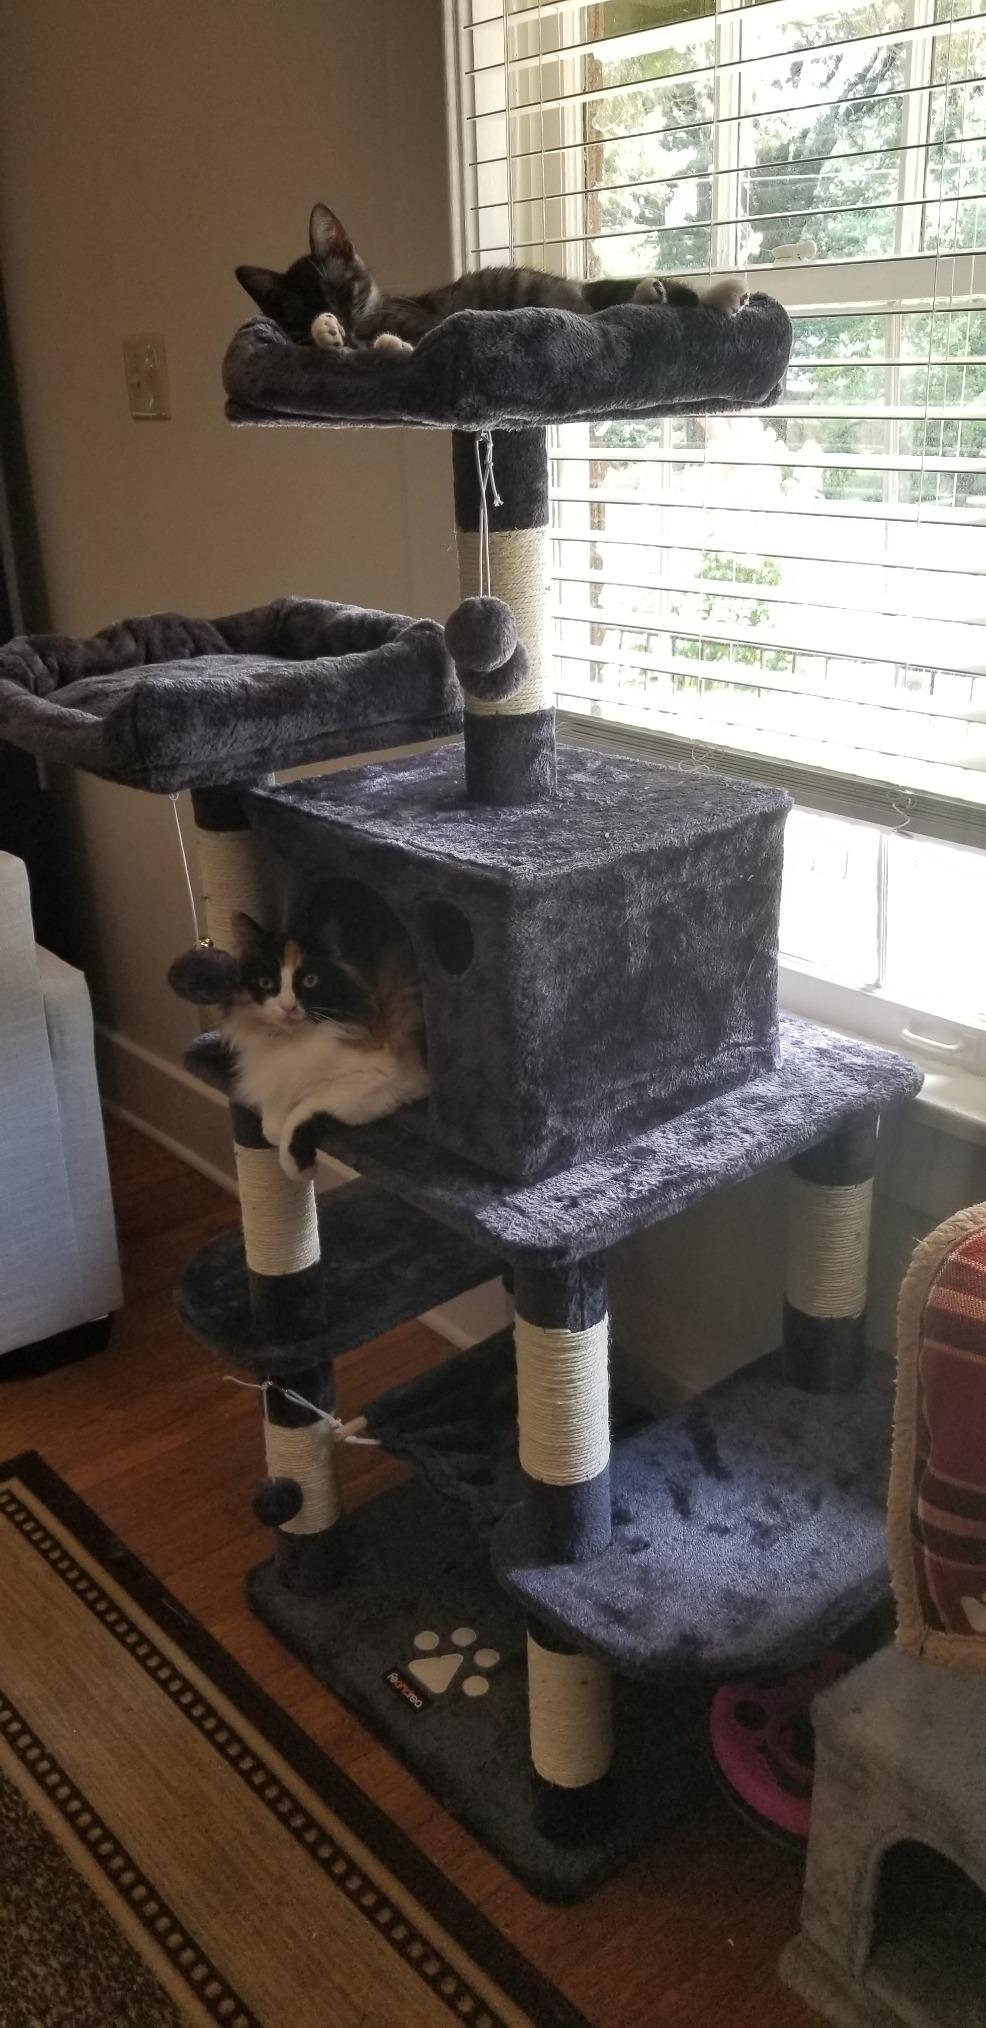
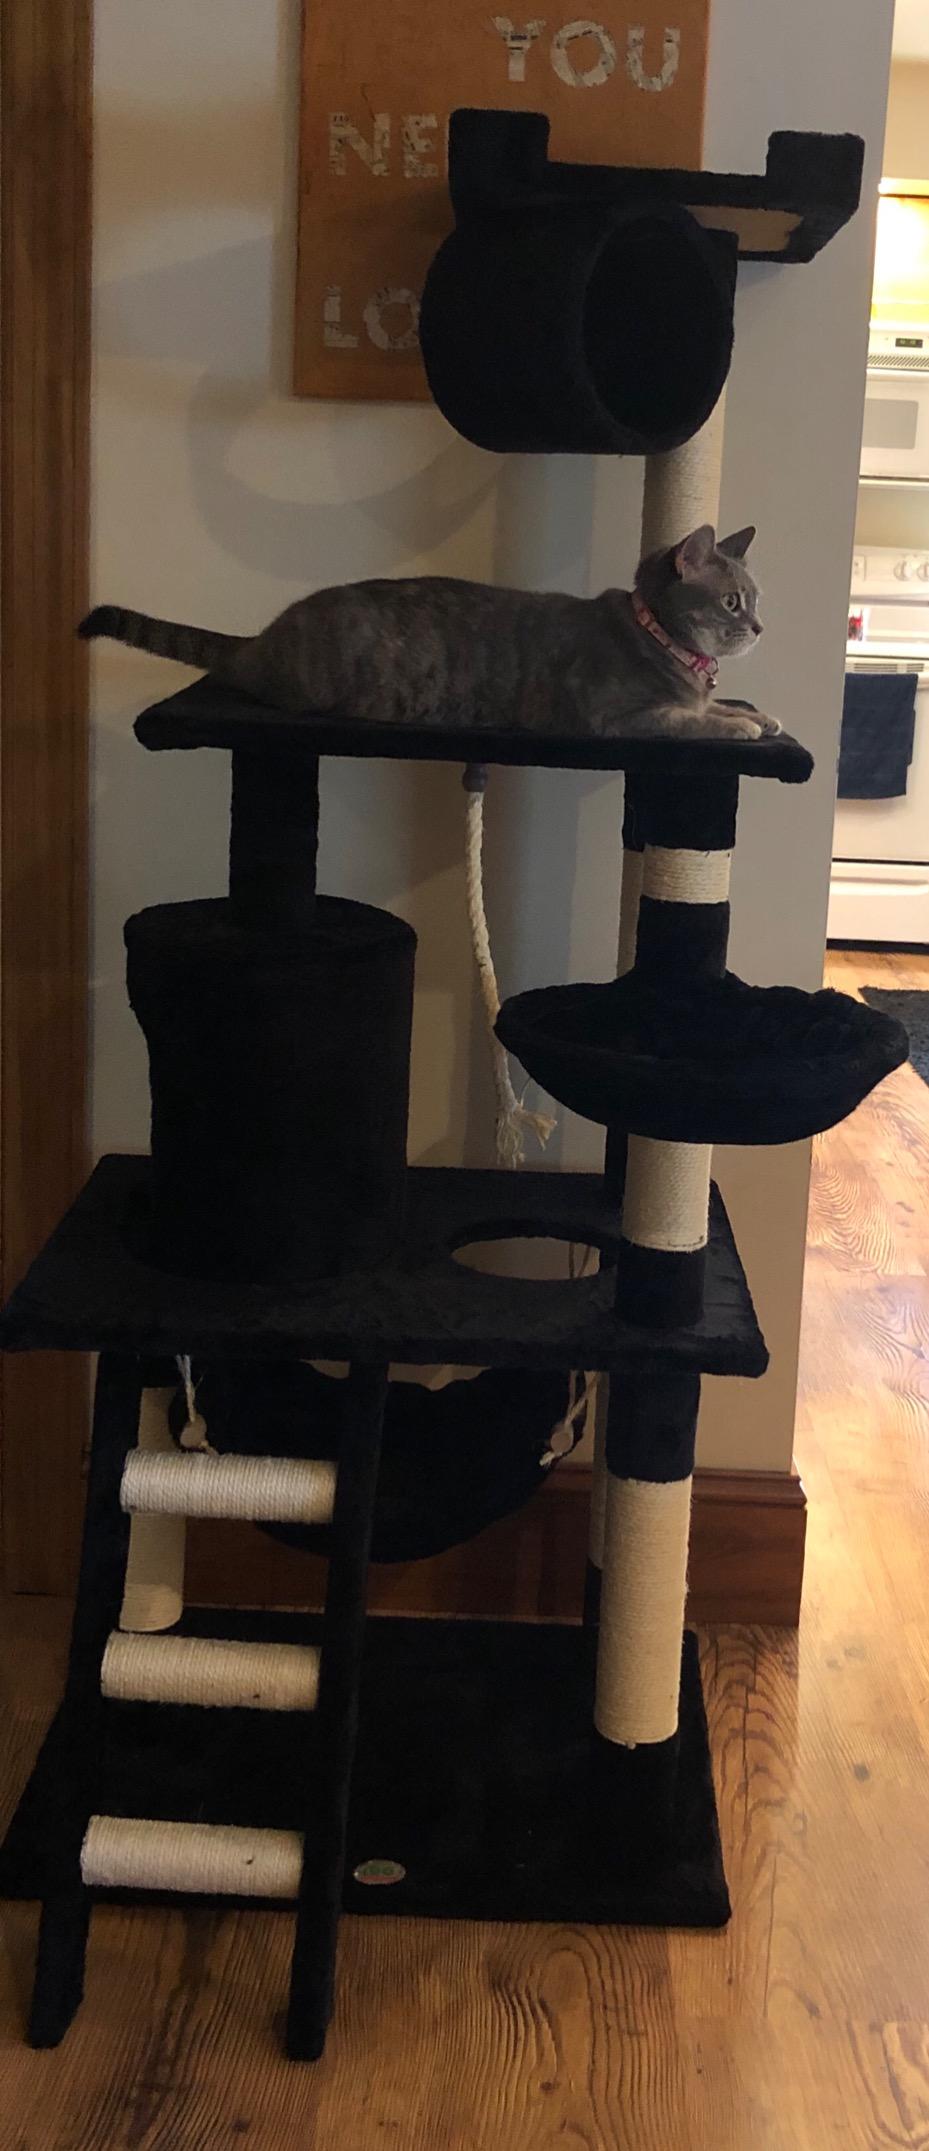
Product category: items_cat tree
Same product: no